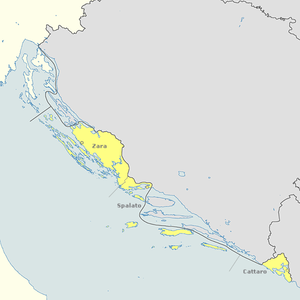
Le Gouvernorat italien de Dalmatie est un territoire de la côte nord de la mer Adriatique, italien entre 1941 et 1943, composé de trois provinces et formé en 1941 après l'invasion et le démembrement de la Yougoslavie, en unissant une province italienne déjà existante, celle de Zara et des territoires yougoslaves annexés par l'Italie fasciste.